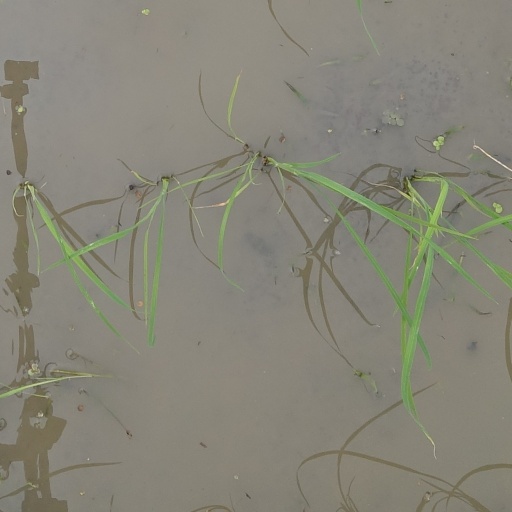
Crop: rice